Ignacy Gogolewski

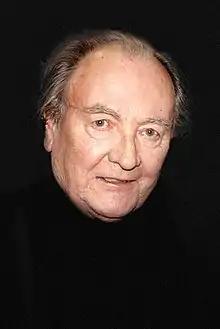
Gogolewski in 2010

Ignacy Gogolewski (17 June 1931 – 15 May 2022) was a Polish film actor. He appeared in more than 30 films.